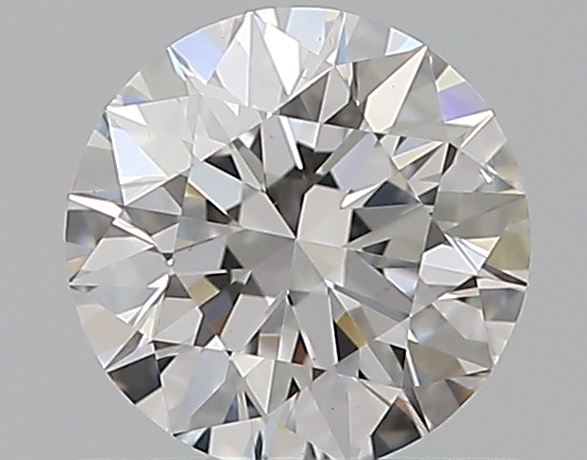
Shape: round
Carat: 0.65
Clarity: VS2
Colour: F
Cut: EX
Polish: EX
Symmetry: EX
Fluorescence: N
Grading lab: GIA
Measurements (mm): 5.55 x 5.59 x 3.47